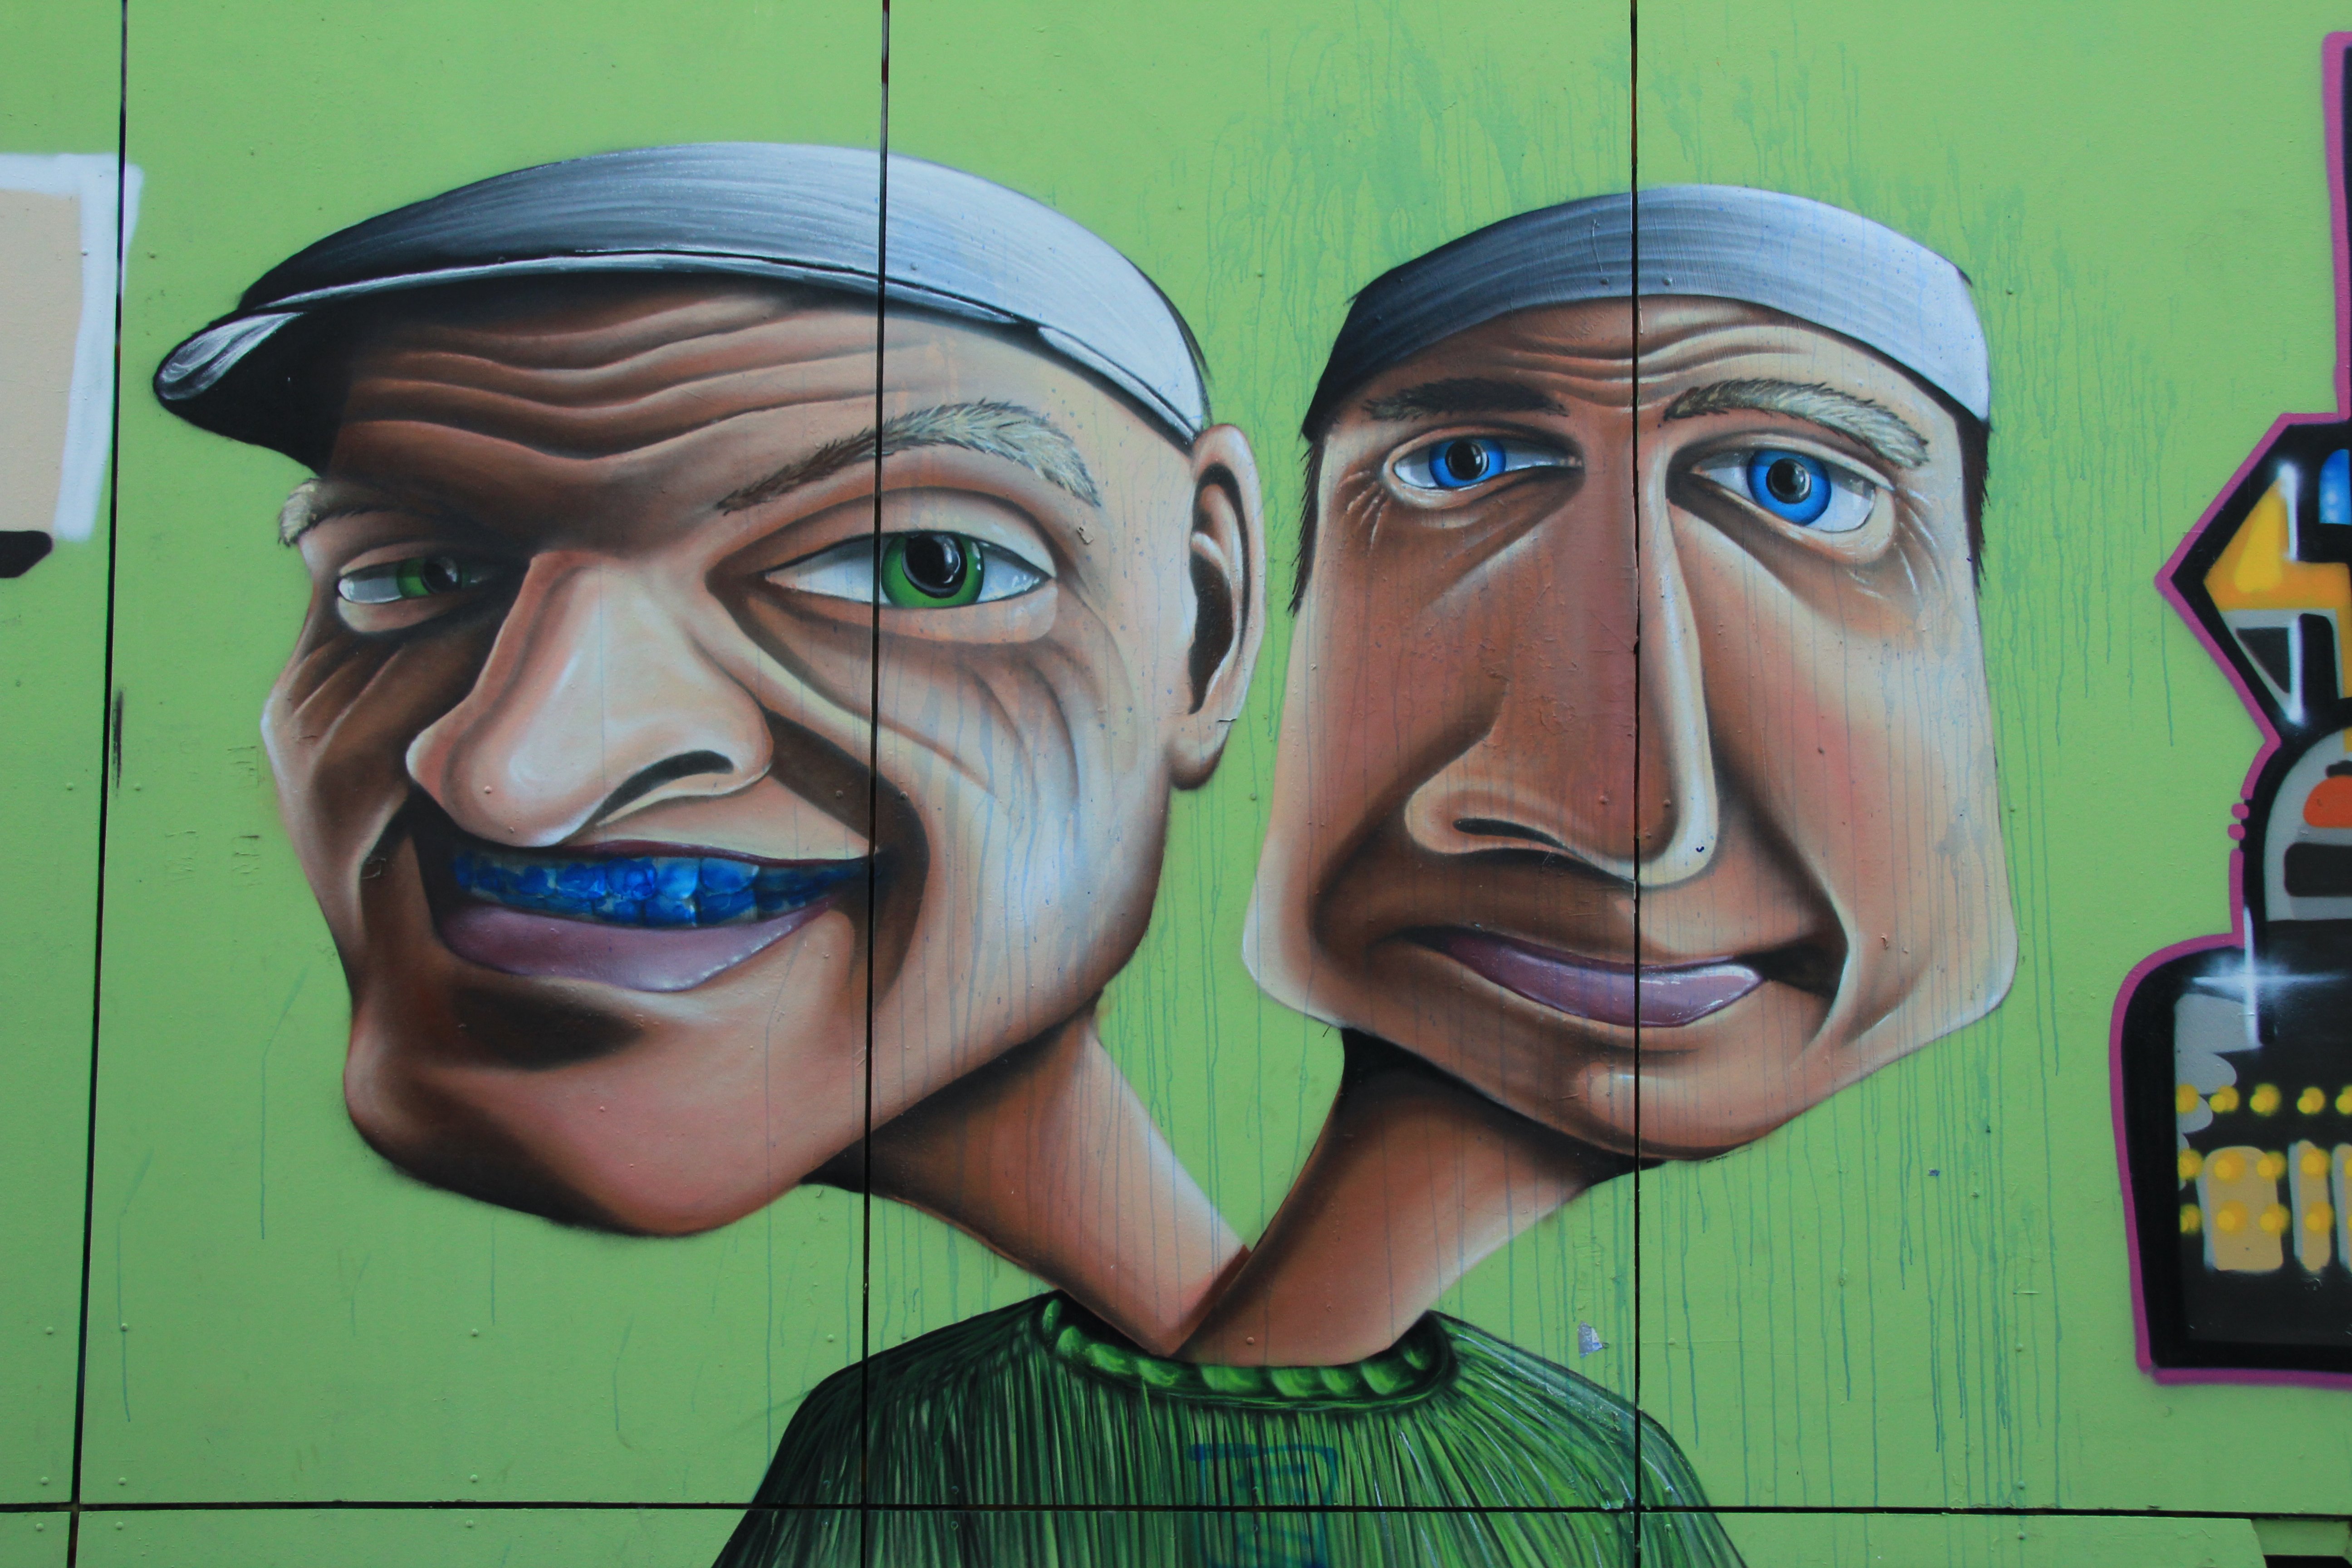
color, graffiti, painting, face, art, drawing, illustration, head, mural, hydra, green boys